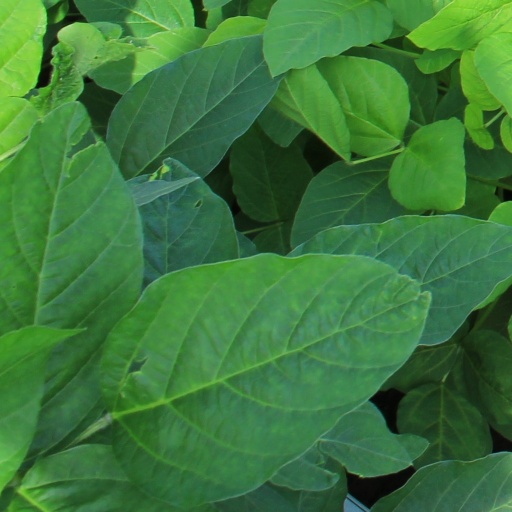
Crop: soybean